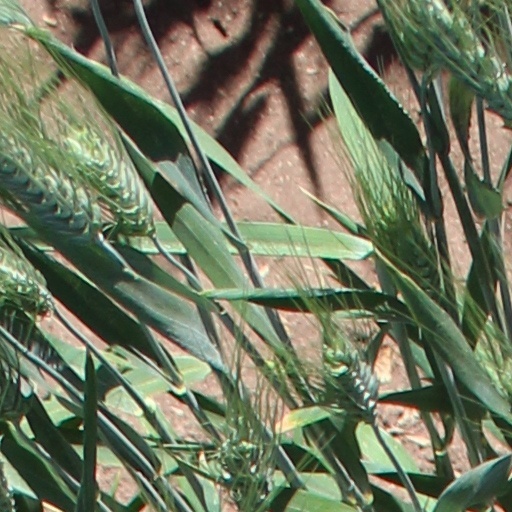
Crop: wheat